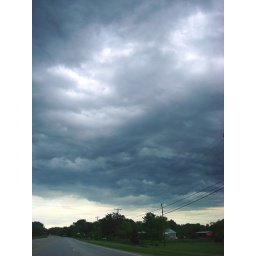
sky over brevard brevard road